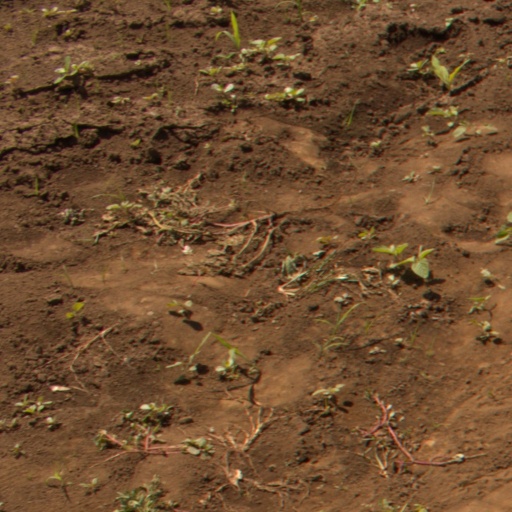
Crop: soybean